Caldwell Hall (Ithaca, New York)

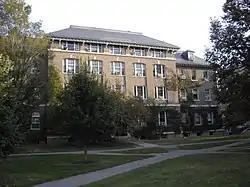

Caldwell Hall, on the Cornell University campus, was added to the National Register of Historic Places in 1984. It was named after George Chapman Caldwell (1834–1907), the first head of the chemistry department at Cornell.